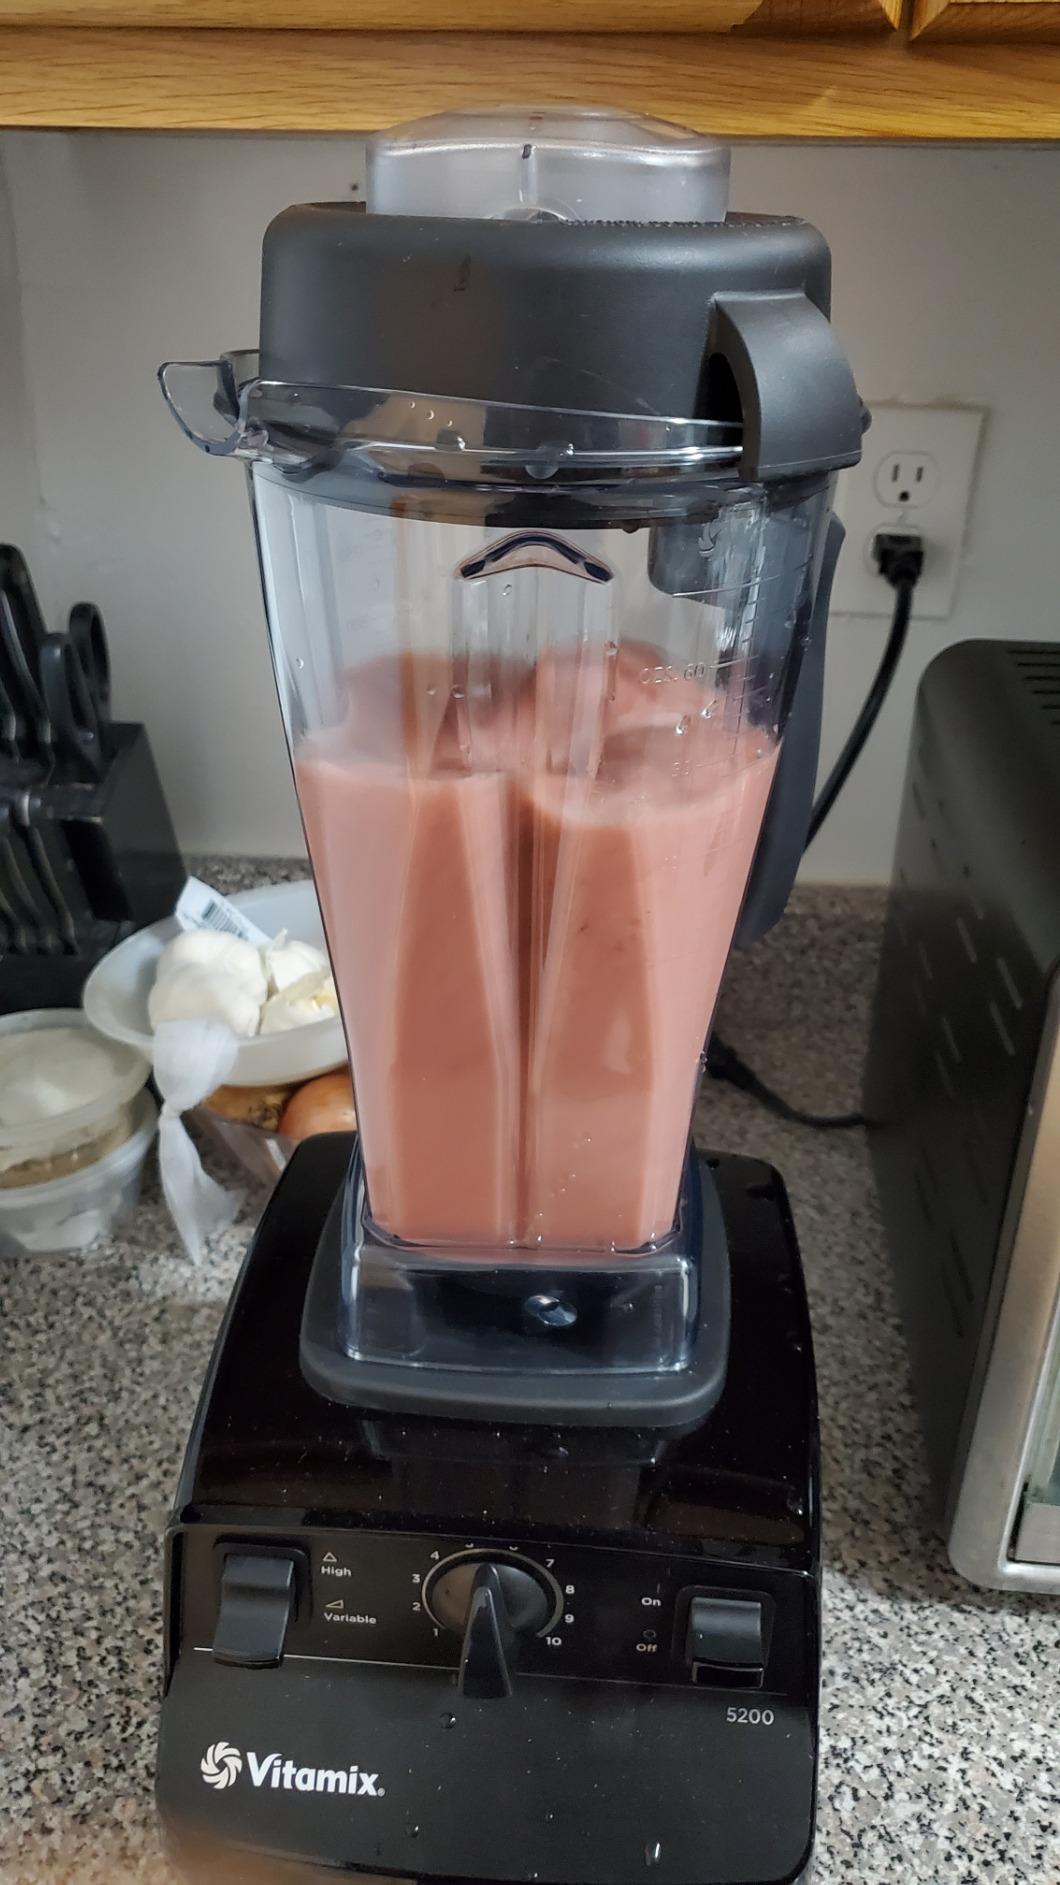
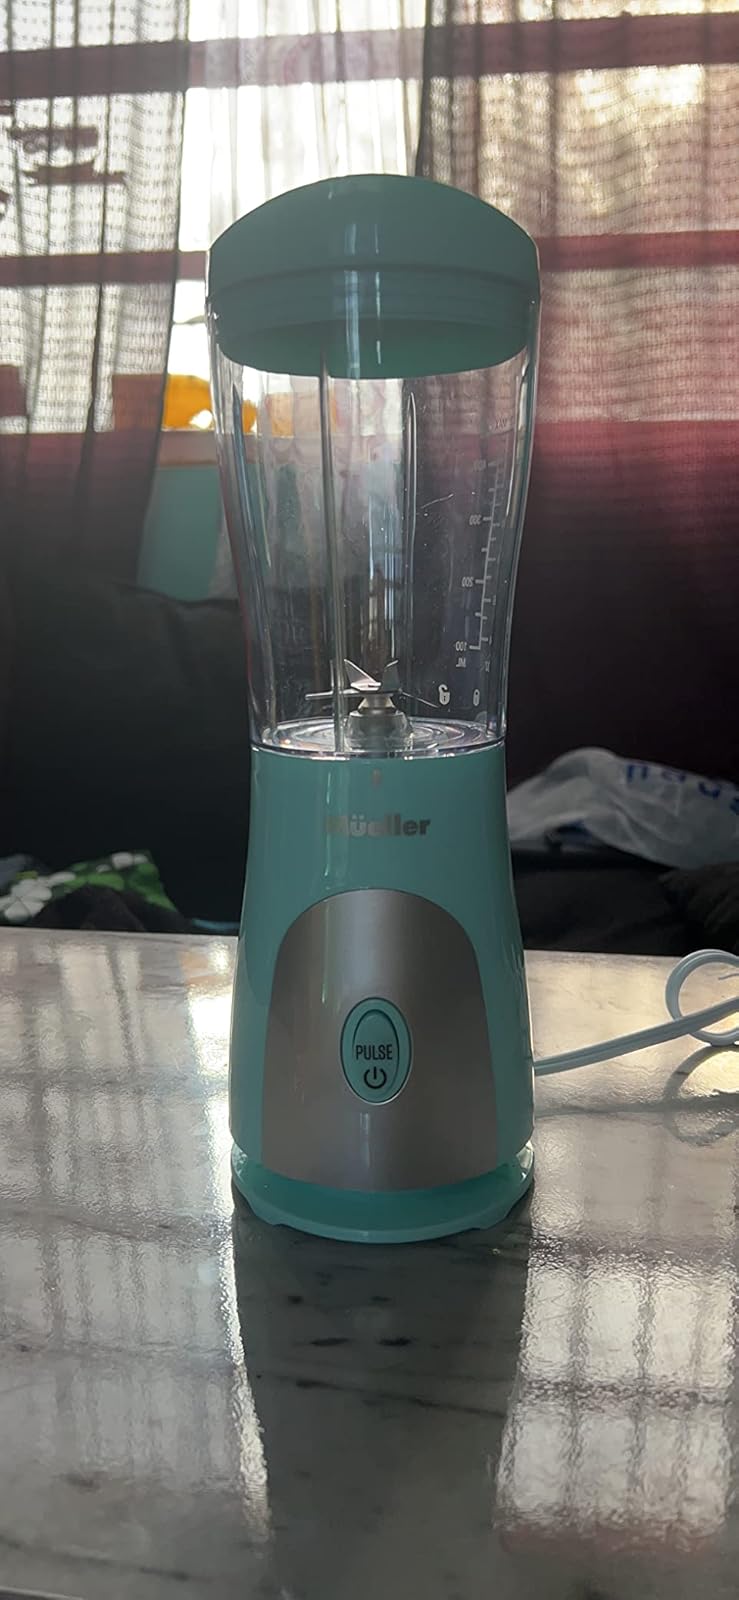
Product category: items_blender
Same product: no